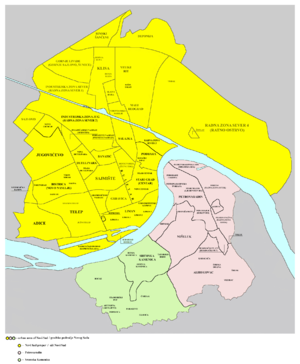
Klisa est un quartier de Novi Sad, la capitale de la province autonome de Voïvodine, en Serbie.
Petrovaradin est une ville et une municipalité urbaine de Serbie situées dans la province autonome de Voïvodine et sur le territoire de la Ville de Novi Sad, dans le district de Bačka méridionale. Au recensement de 2011, la ville intra muros comptait 14 810 habitants et la municipalité dont elle est le centre 33 865.
Banatić est un quartier de la ville de Novi Sad, la capitale de la province autonome de Voïvodine, en Serbie.
Sajlovo, également connu sous le nom de Donje Sajlovo, est un quartier de la ville de Novi Sad, la capitale de la province autonome de Voïvodine, en Serbie.
Le Bulevar oslobođenja ou, en français, « le boulevard de la Libération », est situé à Novi Sad, la capitale de la province autonome de Voïvodine, en Serbie. Il constitue également un quartier non officiel de la ville. Il s'étend de la gare de Novi Sad au pont de la Liberté.
Cette page présente une liste des quartiers et des faubourgs de Novi Sad, en Serbie. Novi Sad est la capitale de la province autonome de Voïvodine et sa zone métropolitaine regroupe 341 625 habitants.
Novi Sad, la capitale de la province autonome de Voïvodine en Serbie, possède plusieurs zones industrielles qui, contrairement aux autres quartiers de la ville, remplissent principalement une fonction économique.
Podbara est un quartier de la ville de Novi Sad, la capitale de la province autonome de Voïvodine, en Serbie.
Almaški kraj désigne une partie de la ville de Novi Sad, la capitale de la province autonome de Voïvodine, en Serbie.
Salajka, également connu sous le nom de Slavija, est un quartier de la ville de Novi Sad, la capitale de la Voïvodine, en Serbie.
Stari grad, également connu sous le nom de Centar, est un quartier de Novi Sad, la capitale de la province autonome de Voïvodine, en Serbie.
Veliki rit est un quartier de Novi Sad, la capitale de la province autonome de Voïvodine, en Serbie.
Novi Sad est une ville et une municipalité de Serbie située dans la province autonome de Voïvodine et dans le district de Bačka méridionale. Selon les données du recensement de 2011, la ville intra muros compte 231 798 habitants, la municipalité 307 760 et le territoire métropolitain de Novi Sad, appelé Ville de Novi Sad, 341 625.
Telep est un quartier de Novi Sad, la capitale de la province autonome de Voïvodine, en Serbie.